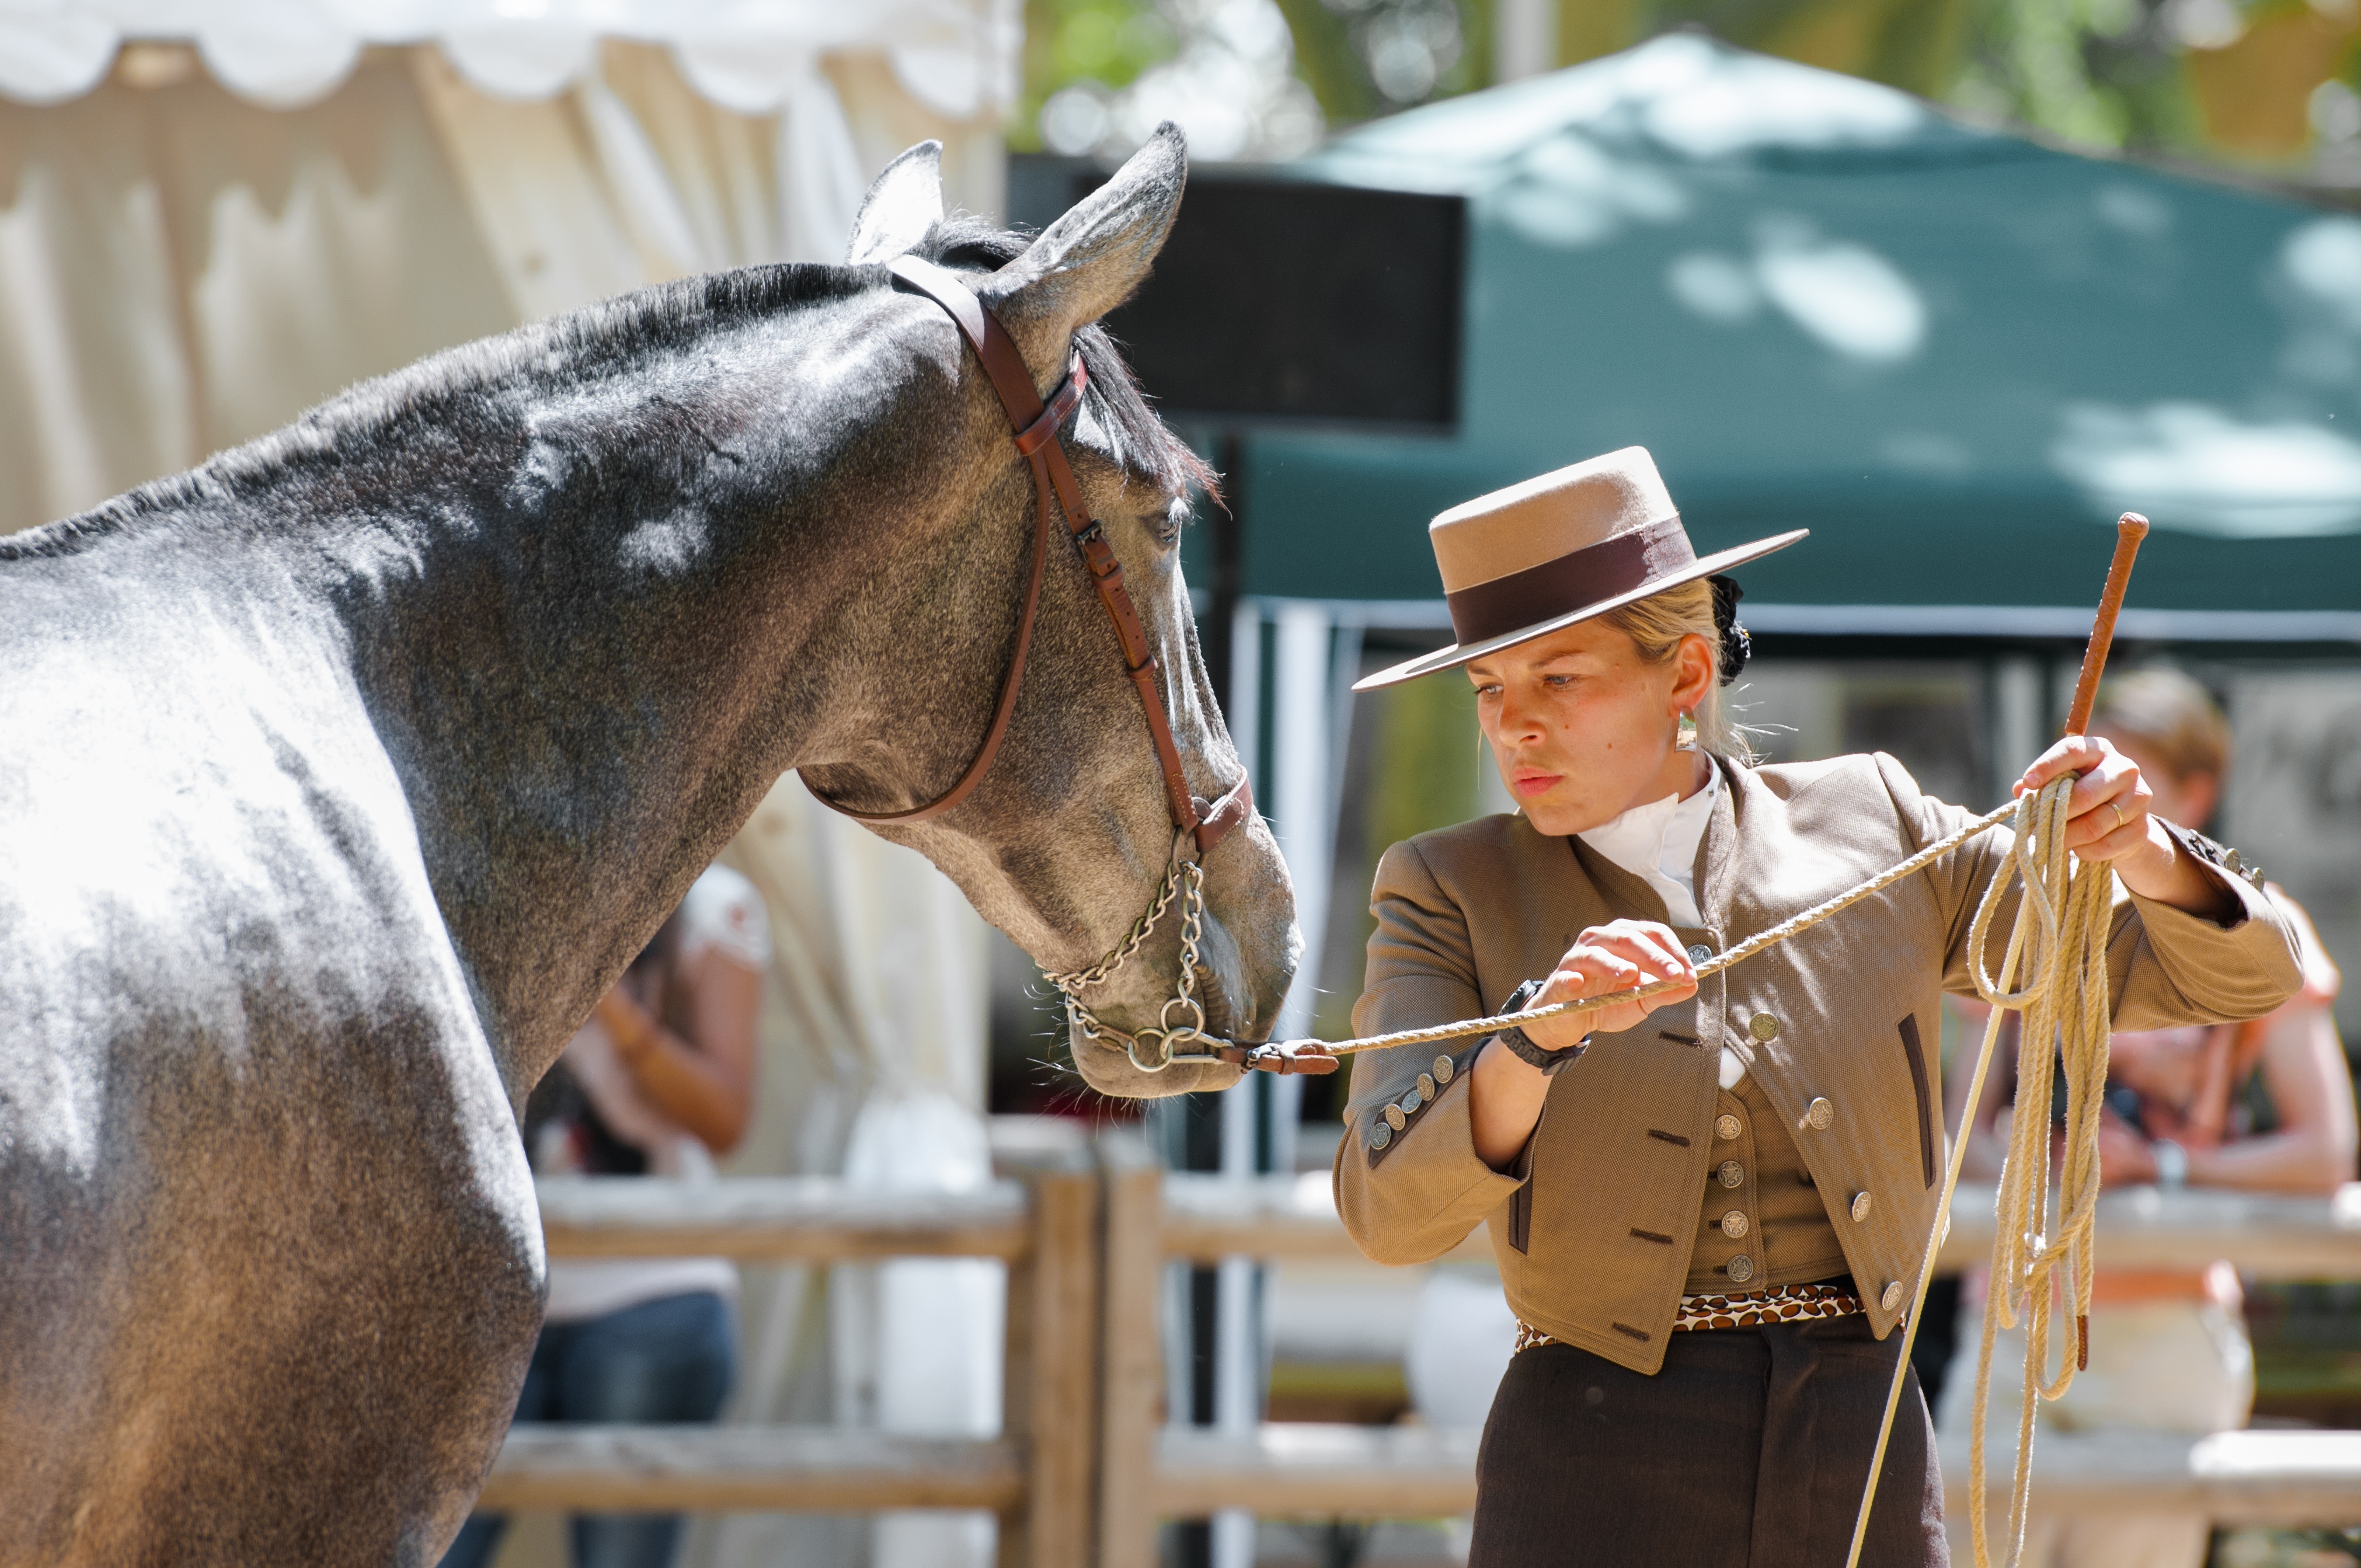
sport, livestock, horse, rein, stallion, equestrian, bridle, horses, contest, western riding, horseback riding, dressage, pack animal, horse show, horse like mammal, horse harness, horse tack, horse supplies